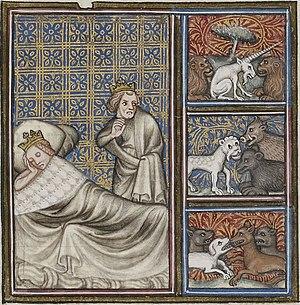
Visions de Childéric Ier et de la reine Basine. Enluminure des Grandes Chroniques de France, vers 1375-1380. Paris, Bibliothèque nationale de France, département des Manuscrits, Français 2813, folio 7 verso.